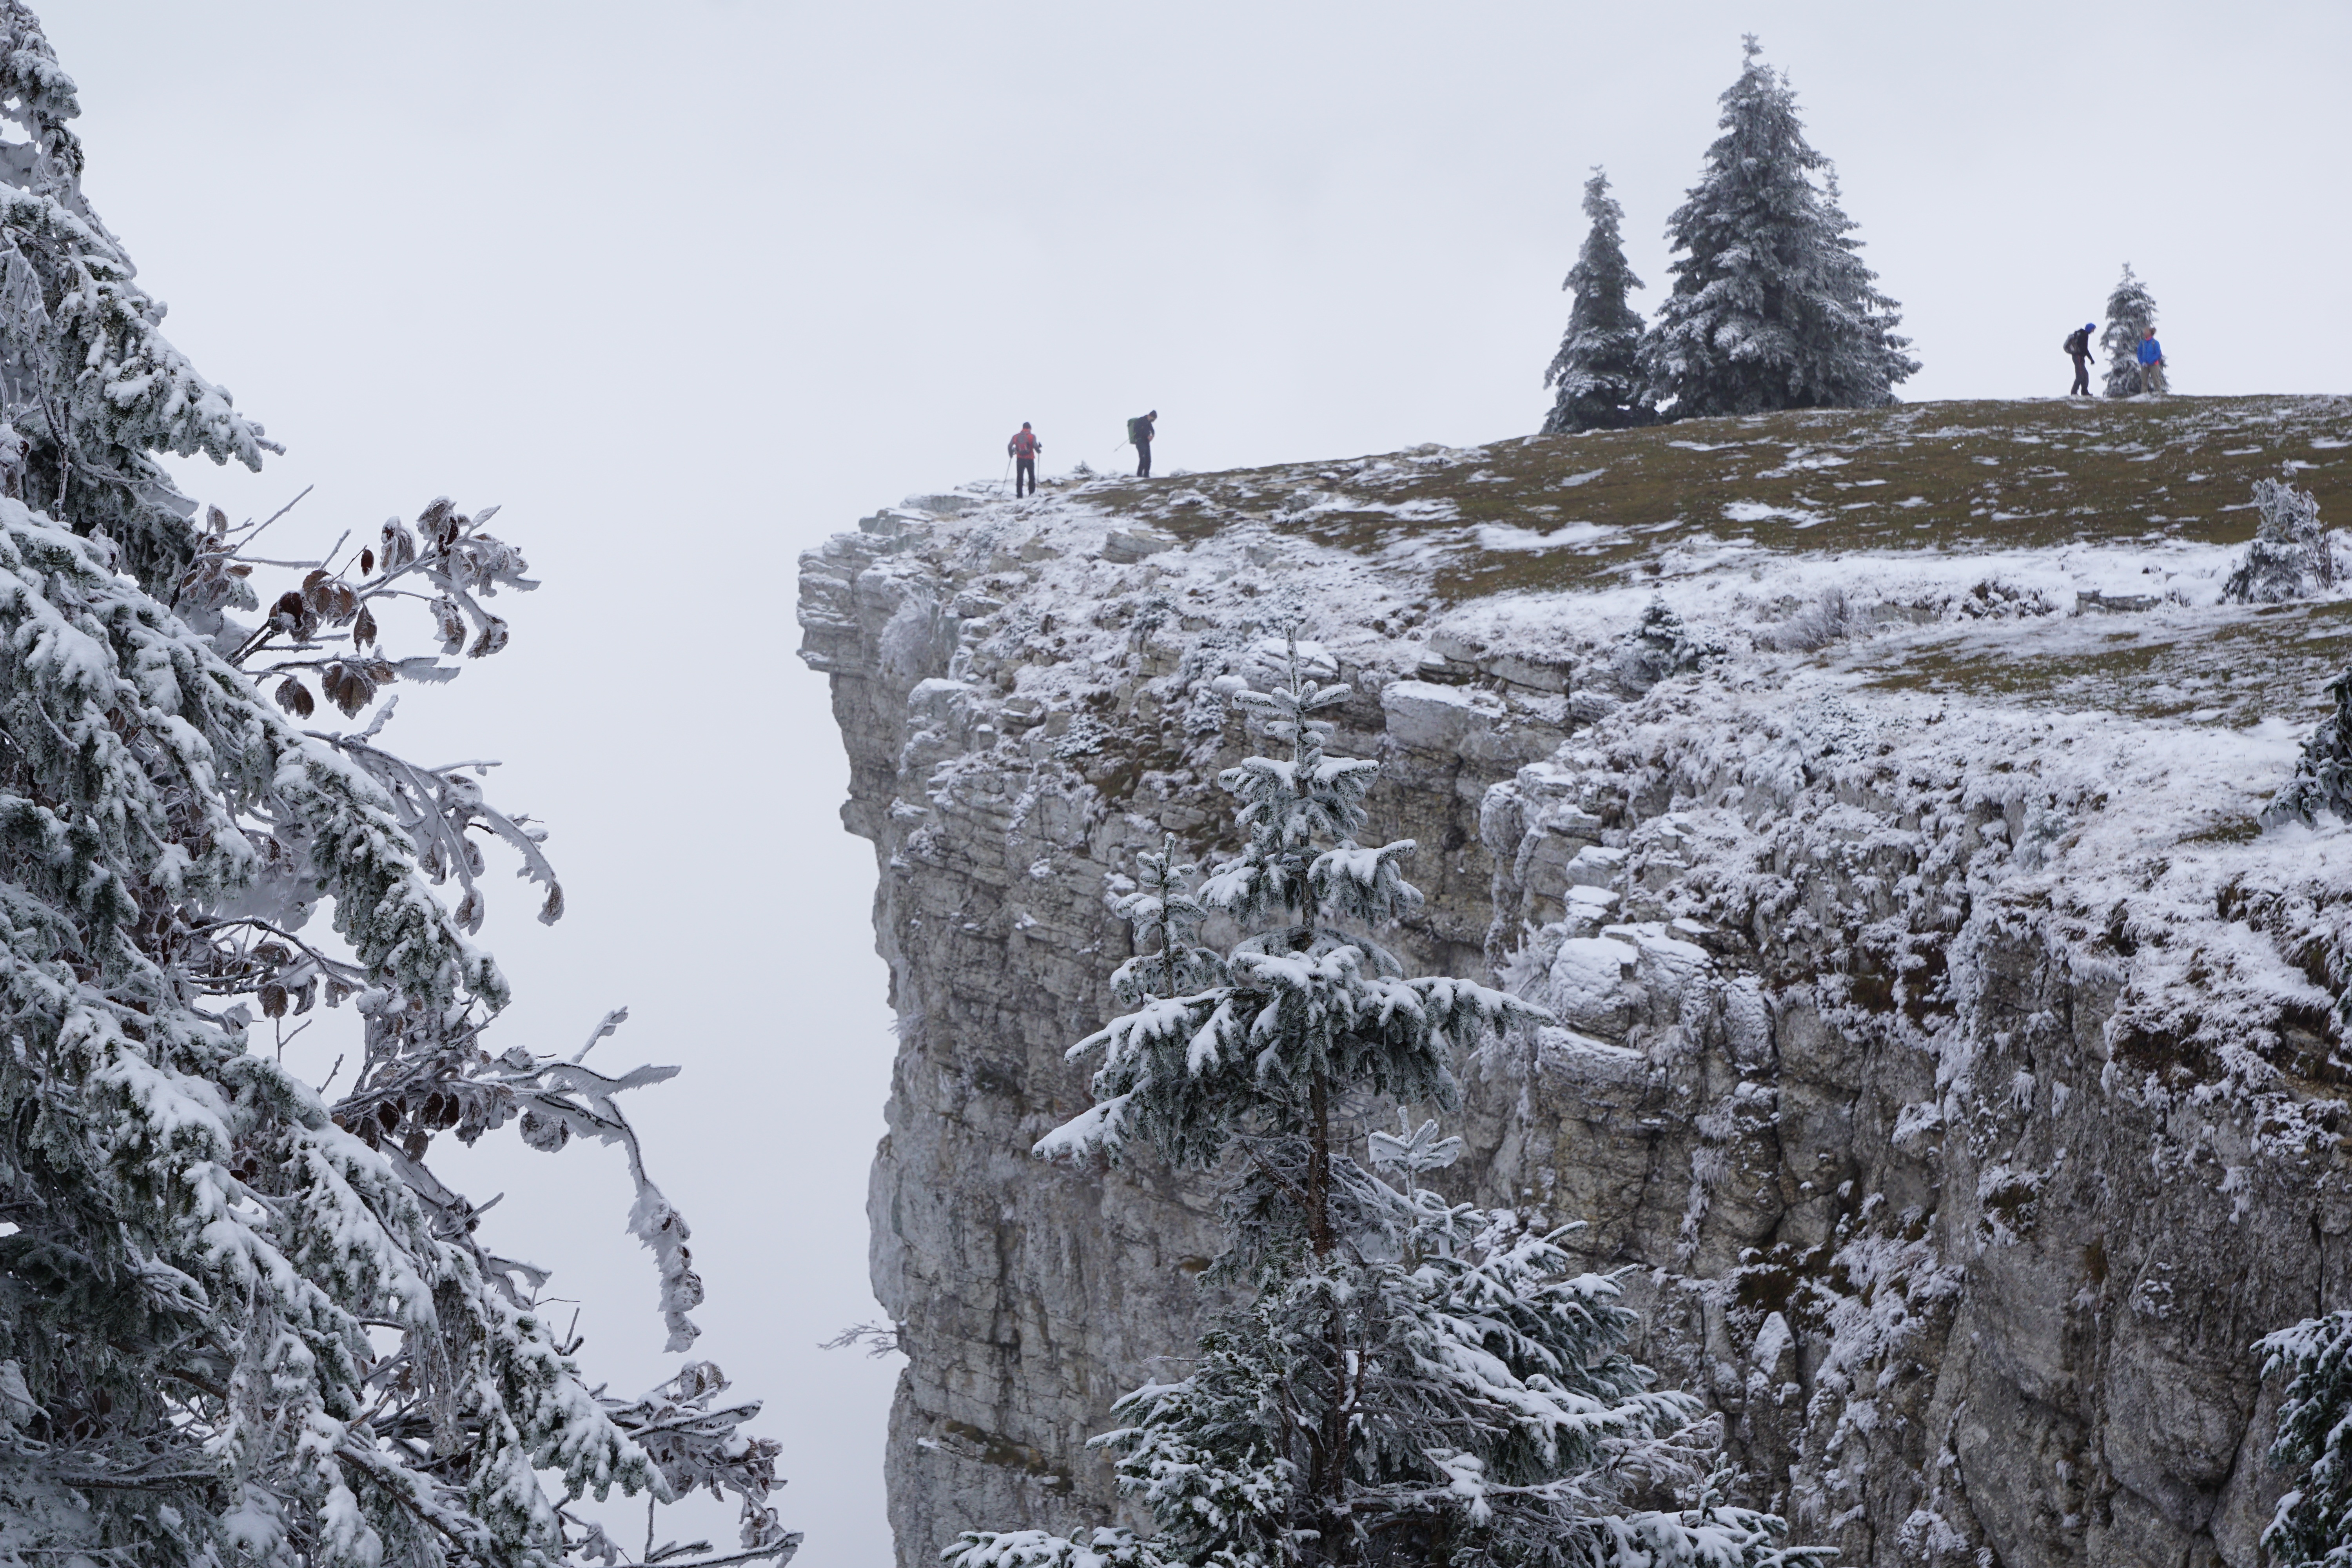
tree, wilderness, mountain, snow, winter, fog, white, adventure, wall, mountain range, ice, weather, stone wall, terrain, season, ridge, summit, trees, mountains, alps, cliffs, switzerland, jura, creux du van, mountainous landforms, geological phenomenon, swiss jura, noiraigue